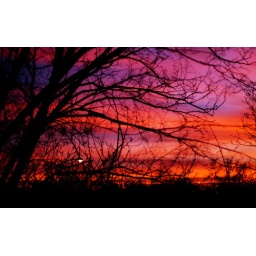
Was sitting at my computer when I looked outside and noticed the incredible color in the sky